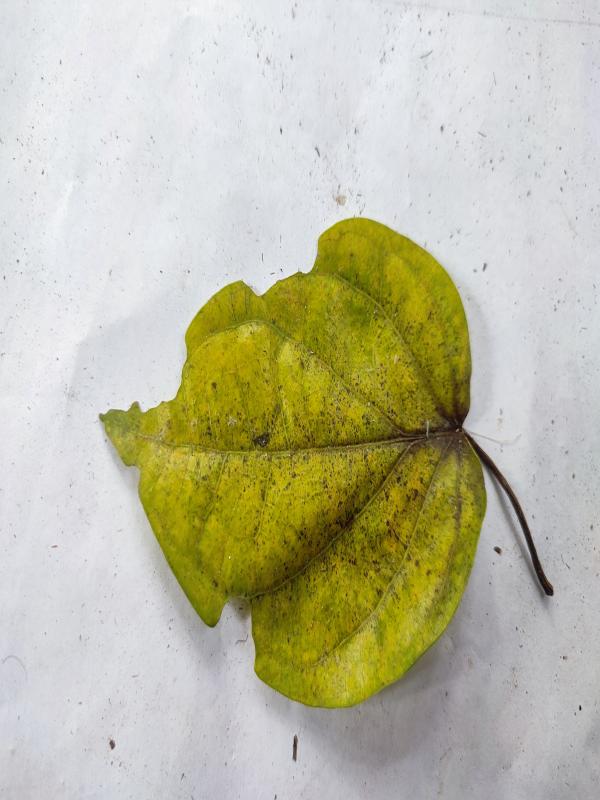
Label: Dried_Leaf